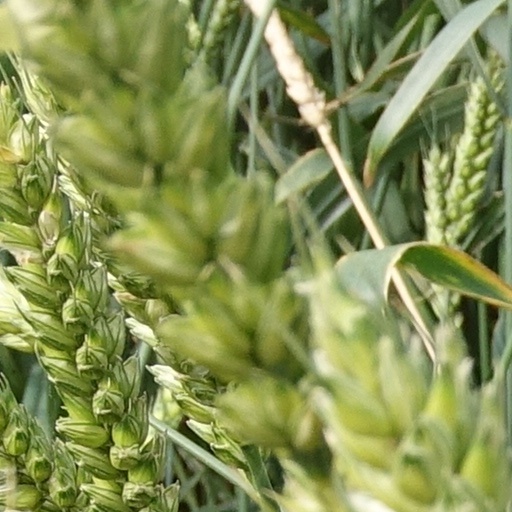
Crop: wheat